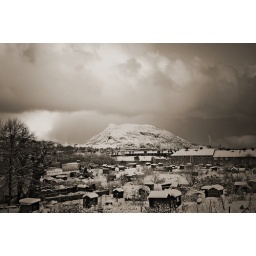
Artur seat in winter dress